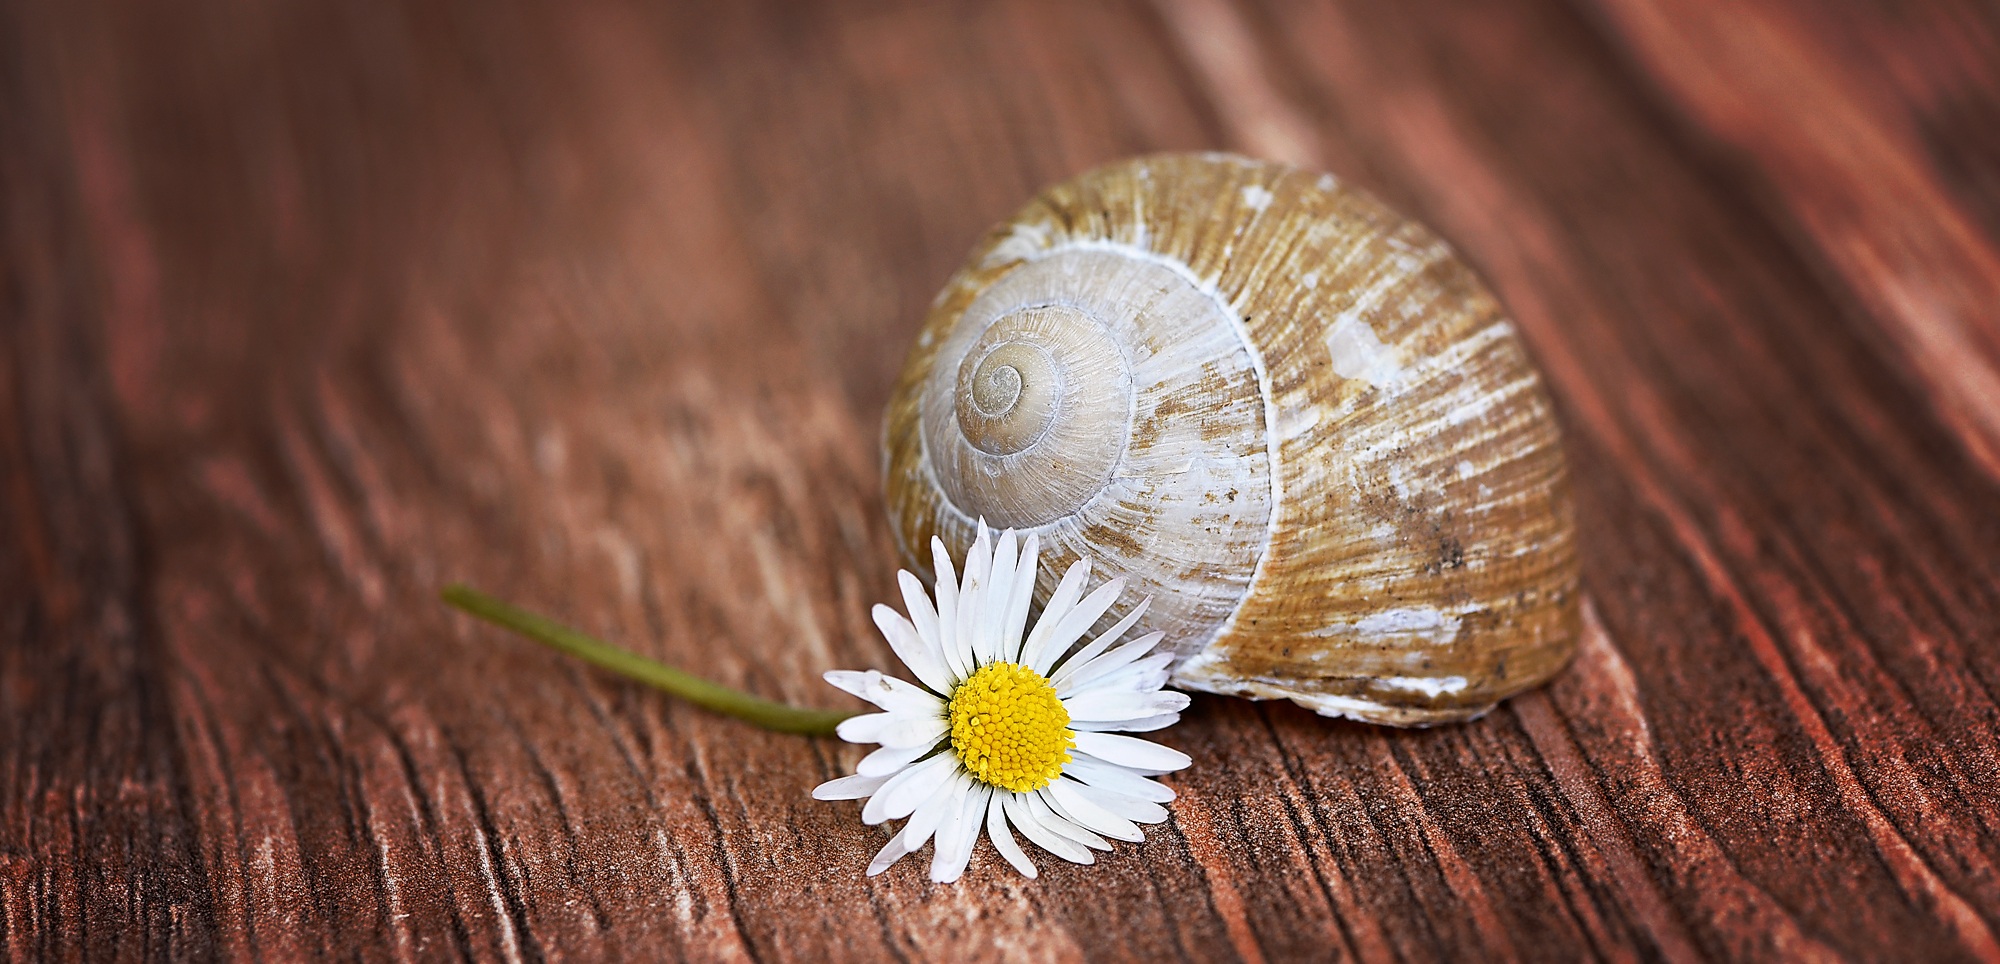
nature, blossom, wood, photography, leaf, flower, bloom, daisy, macro, autumn, empty, close, shell, invertebrate, seashell, close up, snail, leave, macro photography, snail house